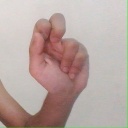
अक्षर: ढ